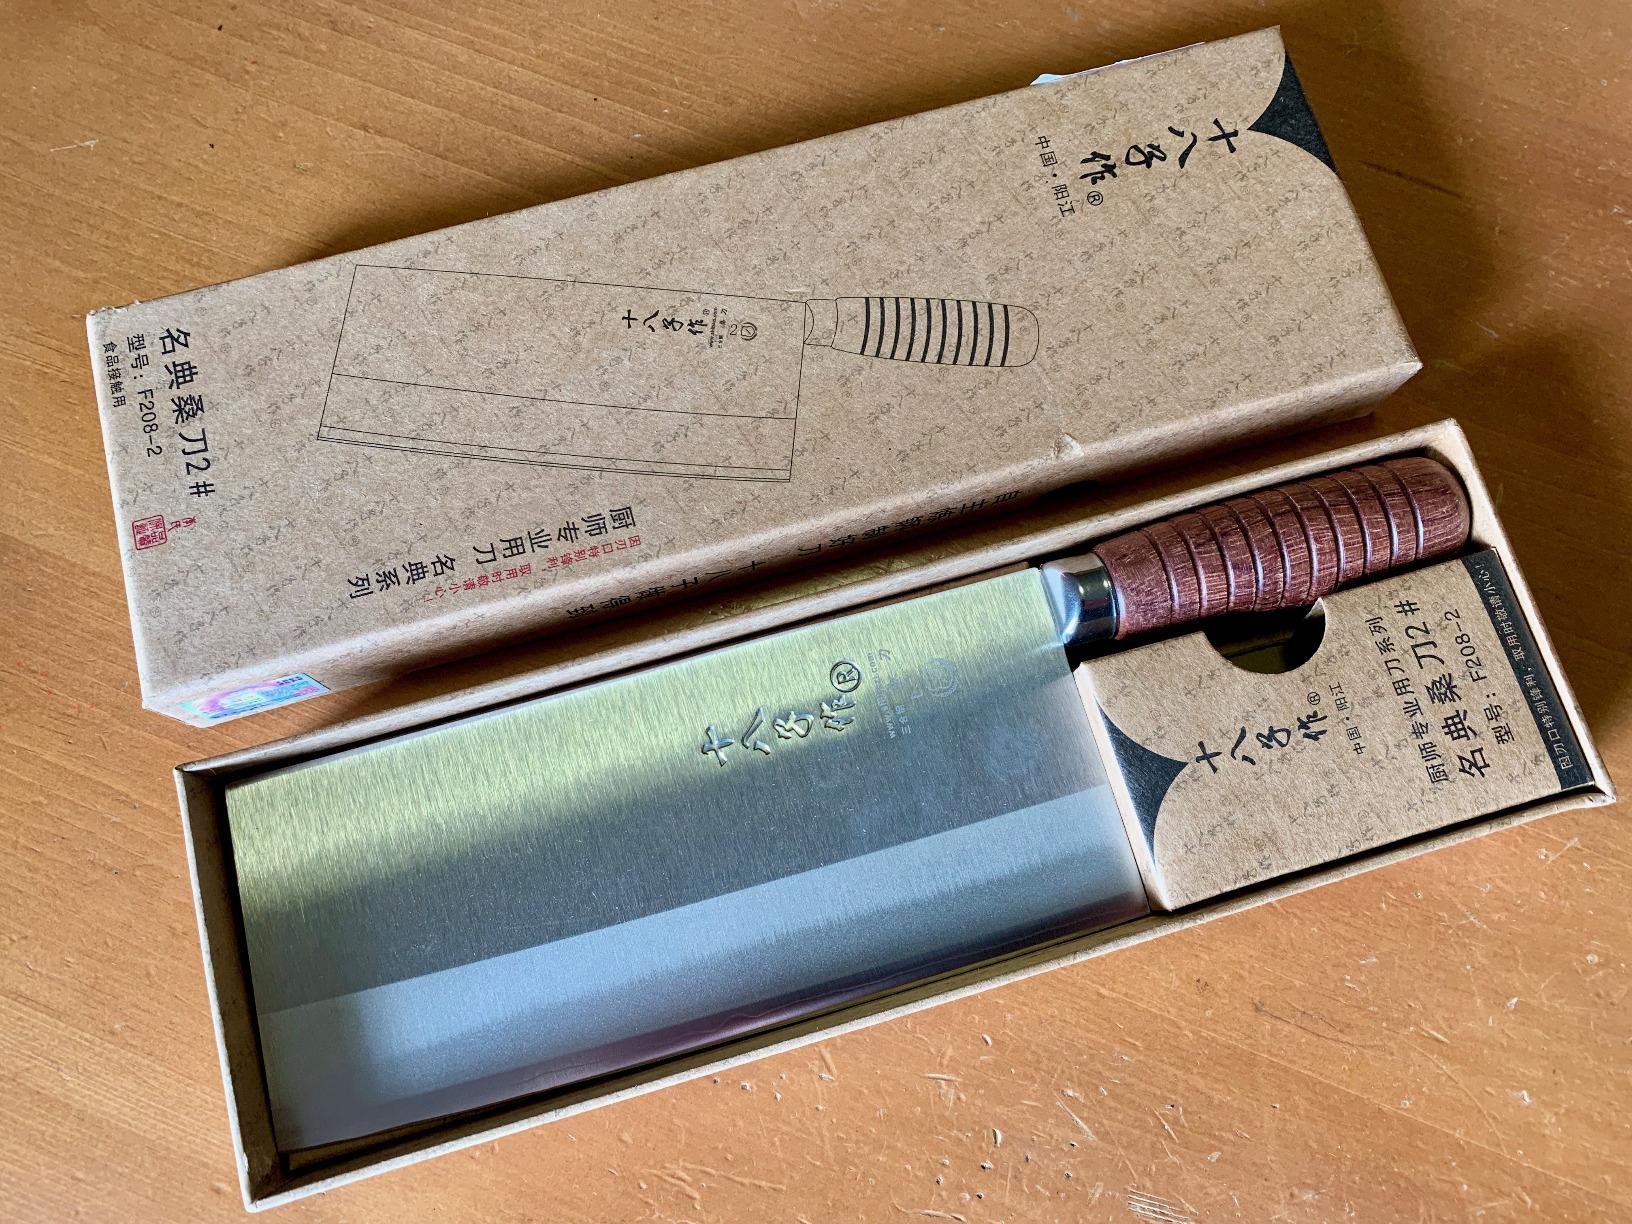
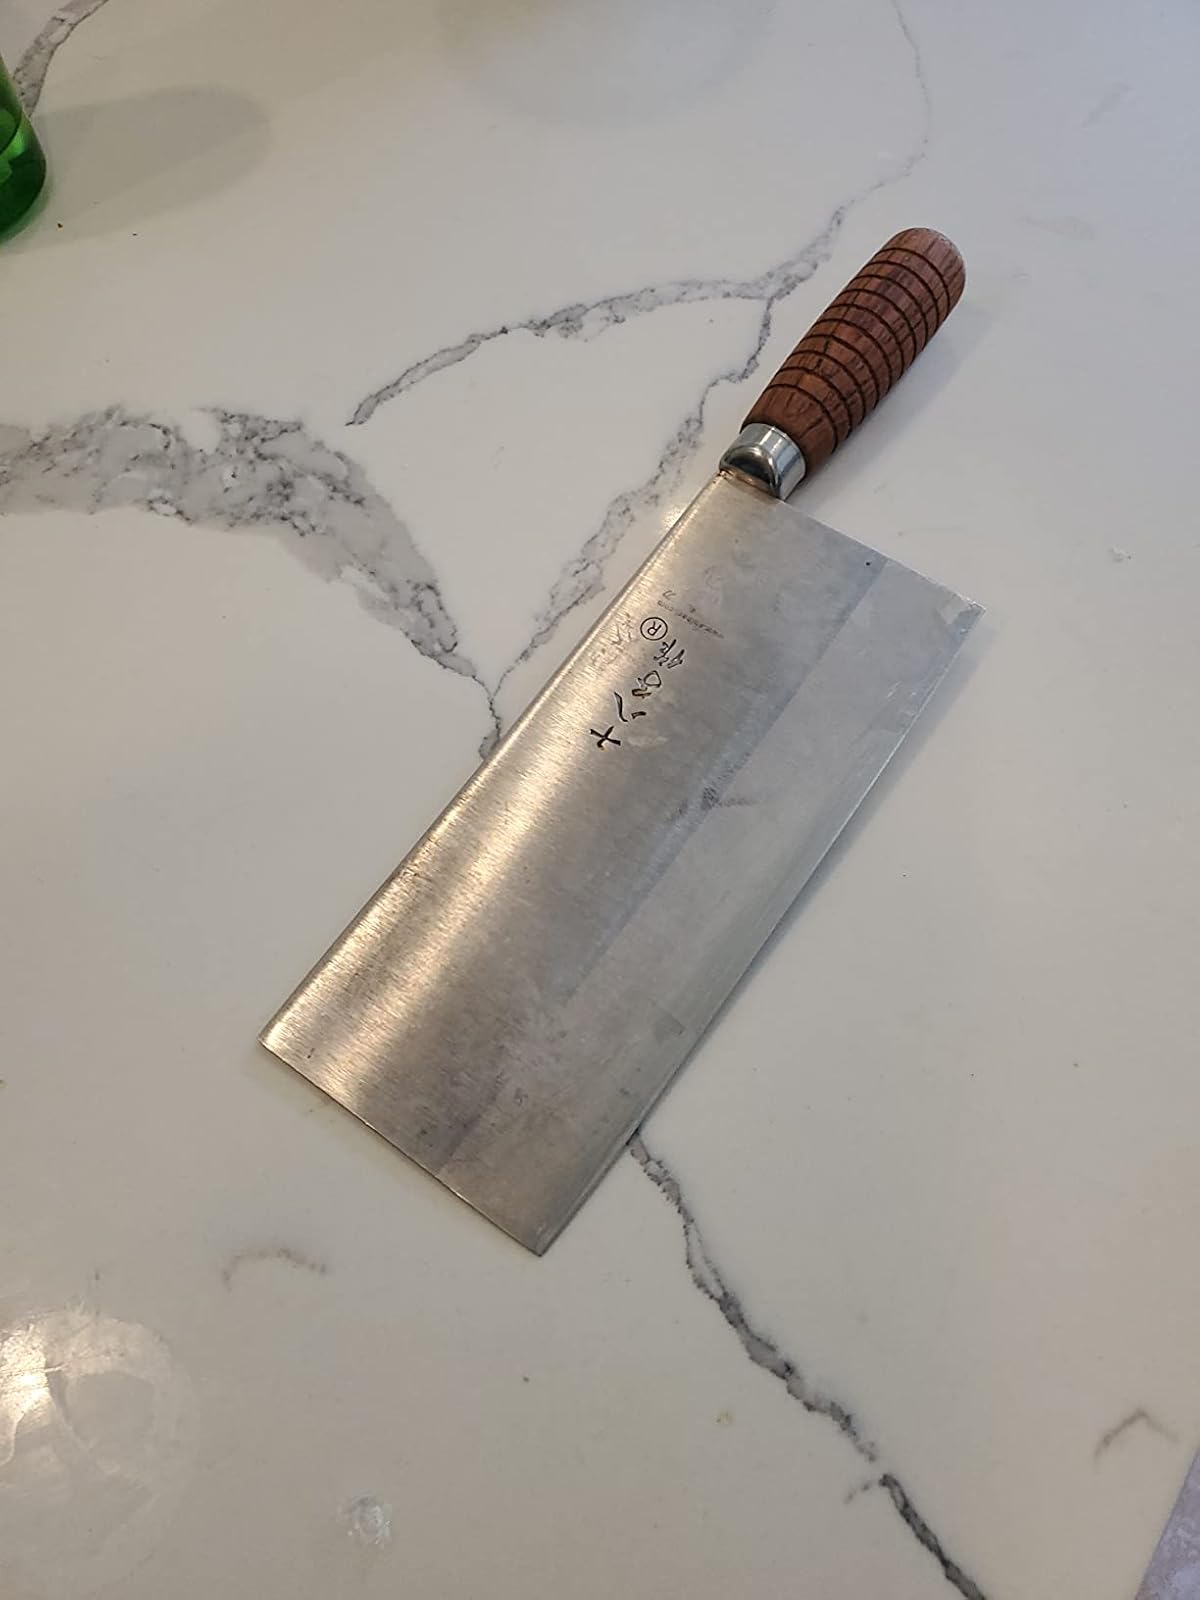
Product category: items_knife
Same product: yes